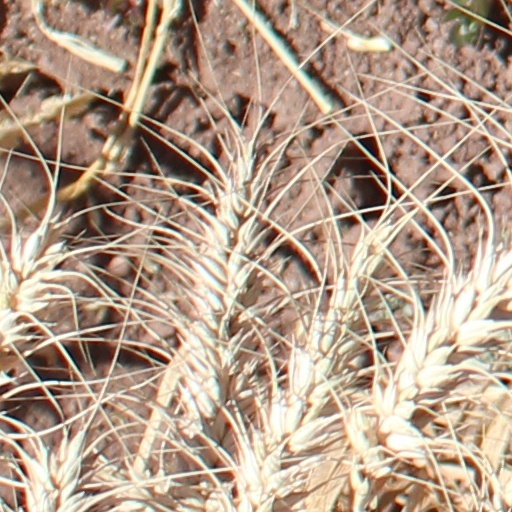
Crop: wheat